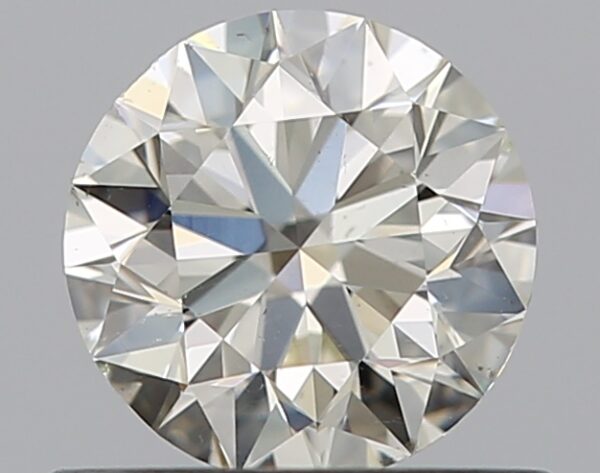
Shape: round
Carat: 0.5
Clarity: SI1
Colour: L
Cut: EX
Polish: EX
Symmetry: EX
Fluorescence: F
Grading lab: GIA
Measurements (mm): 5.04 x 5.07 x 3.16